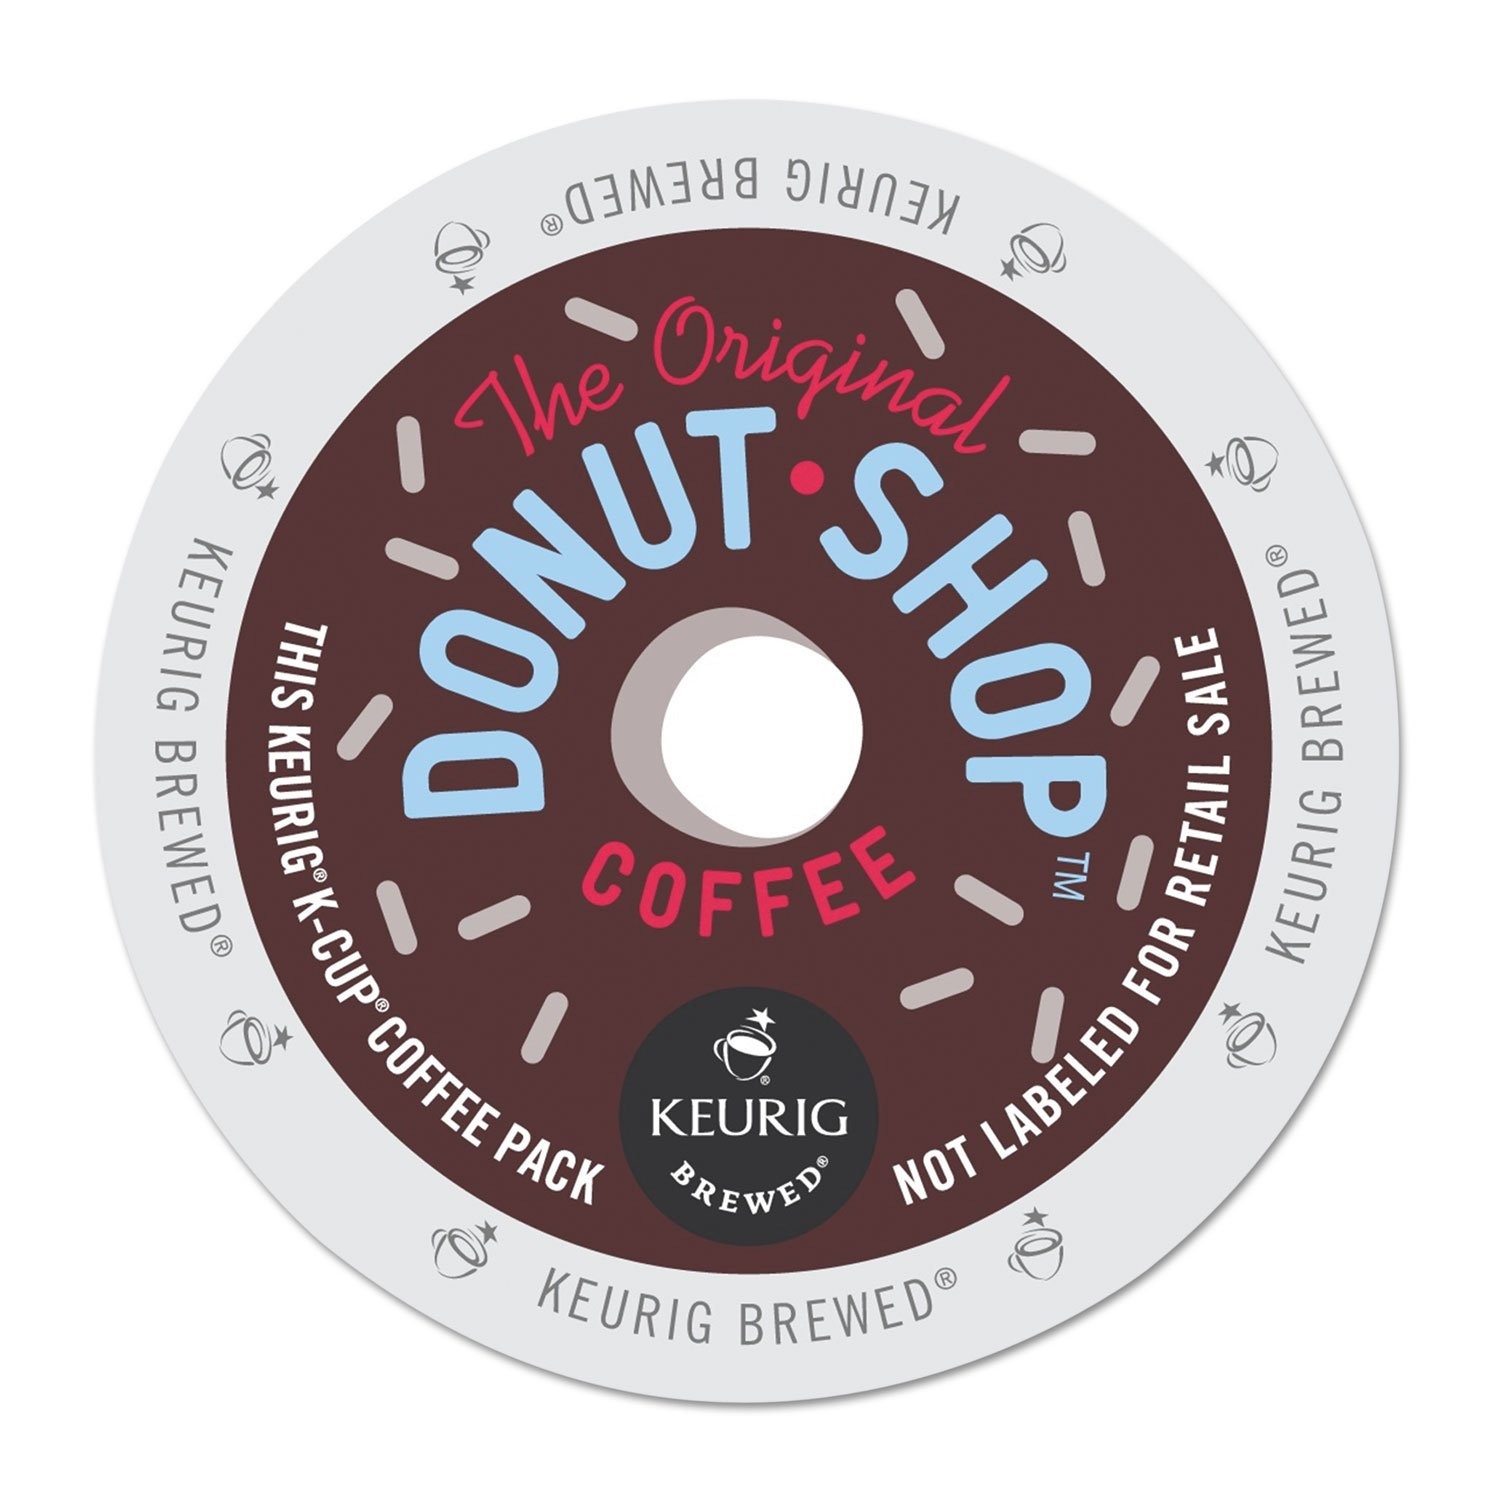
Item Name: The Original Donut Shop Regular Keurig Single-Serve K-Cup Pods, Medium Roast Coffee, 24 Count
Bullet Point 1: Convenient pack of 24 K-cups
Bullet Point 2: Sweet, full-bodied all-American classic coffee
Bullet Point 3: Medium roast coffee, extra bold
Bullet Point 4: K-Cup perfect for Keurig Single Cup Brewers
Bullet Point 5: K-cups also compatible with new Keurig 2.0 Brewer
Value: 24.0
Unit: Ounce

Price: 15.49